1987 Goody's 500

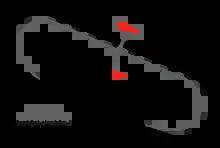
The layout of Martinsville Speedway, the venue where the race was held.

Martinsville Speedway is a NASCAR-owned stock car racing track located in Henry County, in Ridgeway, Virginia, just to the south of Martinsville. At 0.526 miles (0.847 km) in length, it is the shortest track in the NASCAR Cup Series. The track was also one of the first paved oval tracks in NASCAR, being built in 1947 by H. Clay Earles. It is also the only remaining race track that has been on the NASCAR circuit from its beginning in 1948.